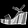
Label: Sandal